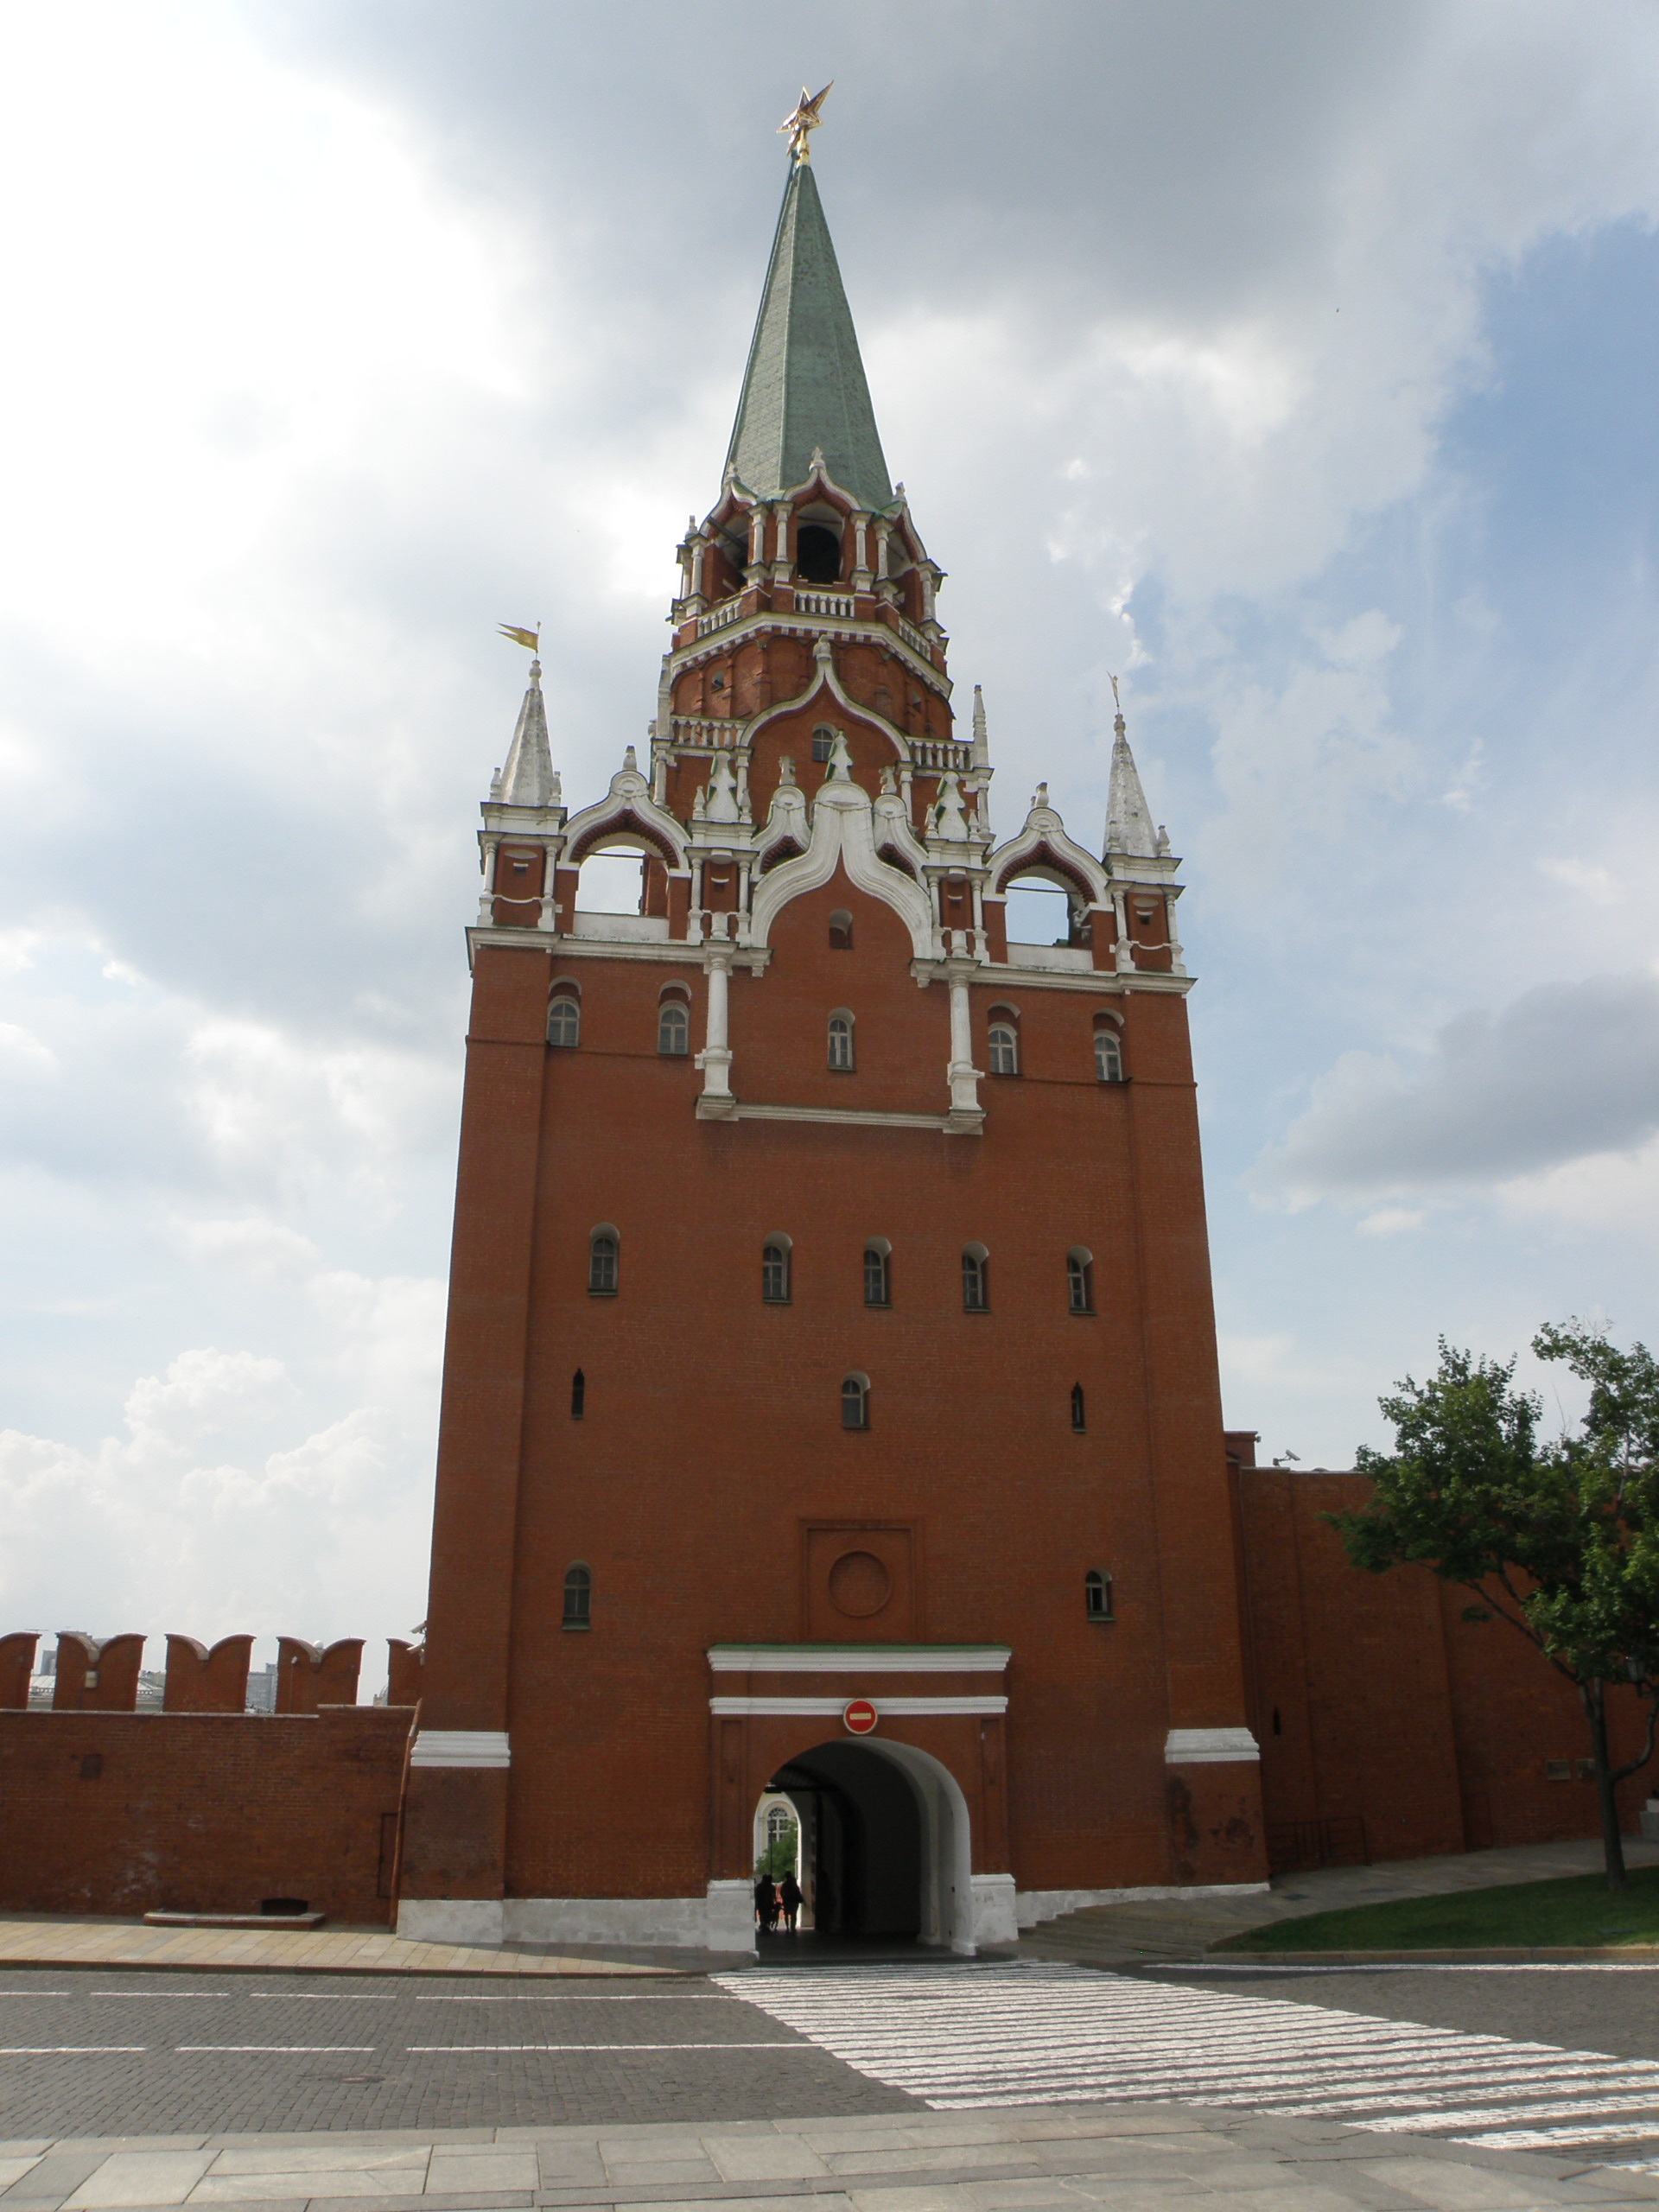
building, tower, landmark, church, cathedral, gate, place of worship, bell tower, spire, steeple, moscow, kremlin